Dr. Bronisław Turoń Trail Around Wrocław

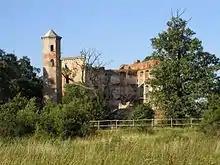
Ruins of the triangular Uraz Castle

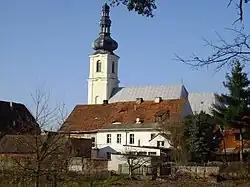
Church of St. Michael the Archangel in Uraz at the trail's start

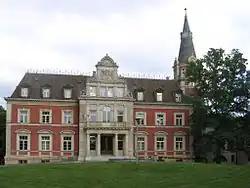
Korn Palace, later von Schweinichen, in Pawłowice

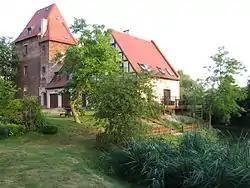
Knights' residential tower in Biestrzyków

The northern section loops around Wrocław's north and east, primarily through undeveloped areas (along the embankments of the Oder and Widawa rivers, and later between ponds near Raków), and is partially inaccessible to cyclists.